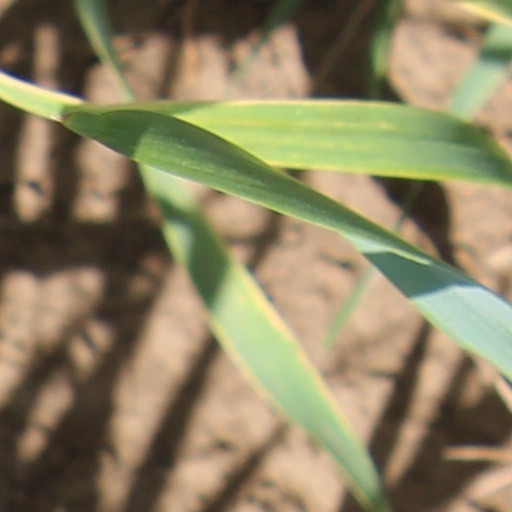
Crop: wheat